Pemberton Square

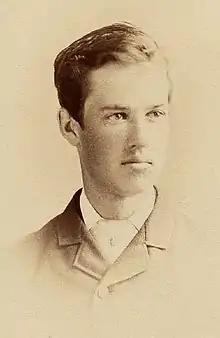
Cyrus Dallin, sculptor of Paul Revere

"In 1885 the square was selected as the site for a new court house, the building of which had been agitated for years." "Houses on the west side ... were razed in 1885 to make way for the Suffolk County Courthouse. ... The garden was also eliminated at that time" By 1895, "some of the old swell-front houses remain, used as public and law offices."